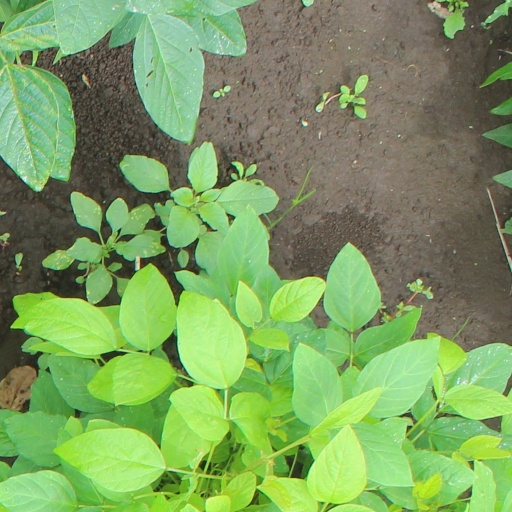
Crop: soybean